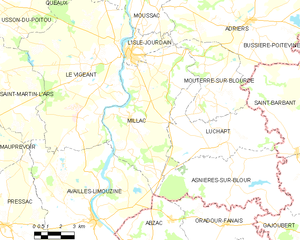
Carte des communes françaises Millac